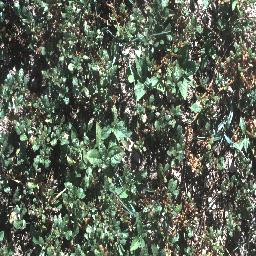
Label: negative